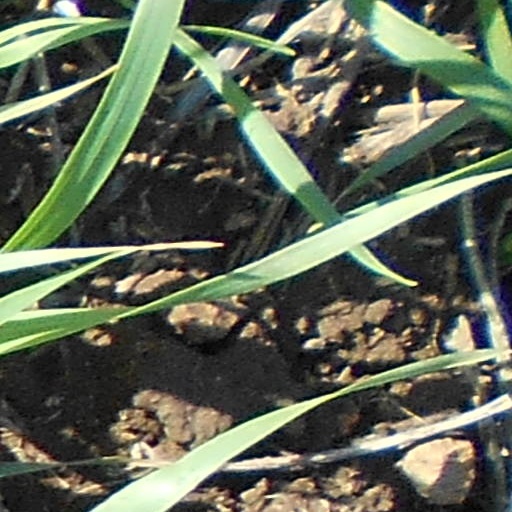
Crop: wheat